Distribution of the FairTax burden

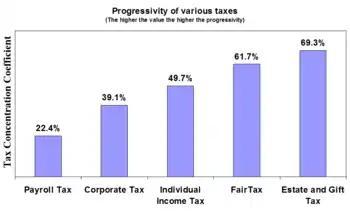
Tax concentration coefficient (a variant of the Gini coefficient) is a measure of tax inequality. The higher the number, the more progressive the tax.

Economist William G. Gale at the Brookings Institution writes: "Under the AFT proposal, taxes would rise for households in the bottom 90% of the income distribution, while households in the top 1% would receive an average tax cut of over $75,000." Gale continues, "If households are classified by consumption level, a somewhat different pattern emerges. Households in the bottom two-thirds of the distribution would pay less than currently, households in the top third would pay more." While Gale's analysis differed from the FairTax legislation, he is referring to absolute tax money—ranked by income, households at the lower end of the distribution will tend to pay more in absolute taxes, while households at the higher end will tend to pay less in absolute taxes. Ranked by spending or consumption, households that currently spend less on consumption would pay less total taxes, while households that currently spend more would pay more. For example, a family of four (a couple with two children) earning about $25,000 and spending this on taxable goods and services, would consume 100% of their income. A higher income family of four making about $100,000, spending $75,000, and saving $25,000, would consume only 75% of their income on taxable goods and services. When presented with an estimated effective tax rate, the low-income family above would pay a tax rate of 0% on the 100% of consumption and the higher income family would pay a tax rate of 15% on the 75% of consumption (with the other 25% taxed at a later point in time). A person spending at the poverty level would have an effective tax rate of 0%, whereas someone spending at four times the poverty level would have an effective tax rate of 17.2%.